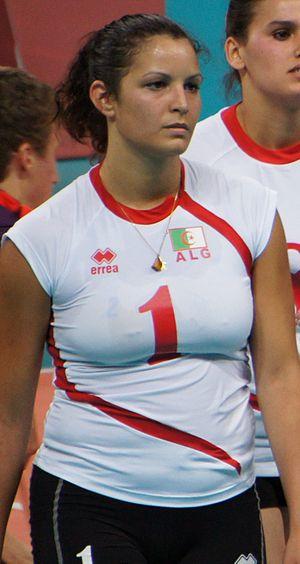
Sehryne Hennaoui est une joueuse franco-algérienne de volley-ball née le 10 janvier 1988 à Bouira. Elle mesure 1,71 m et joue passeuse. Sa sœur Mélinda Hennaoui est également joueuse de volley-ball.